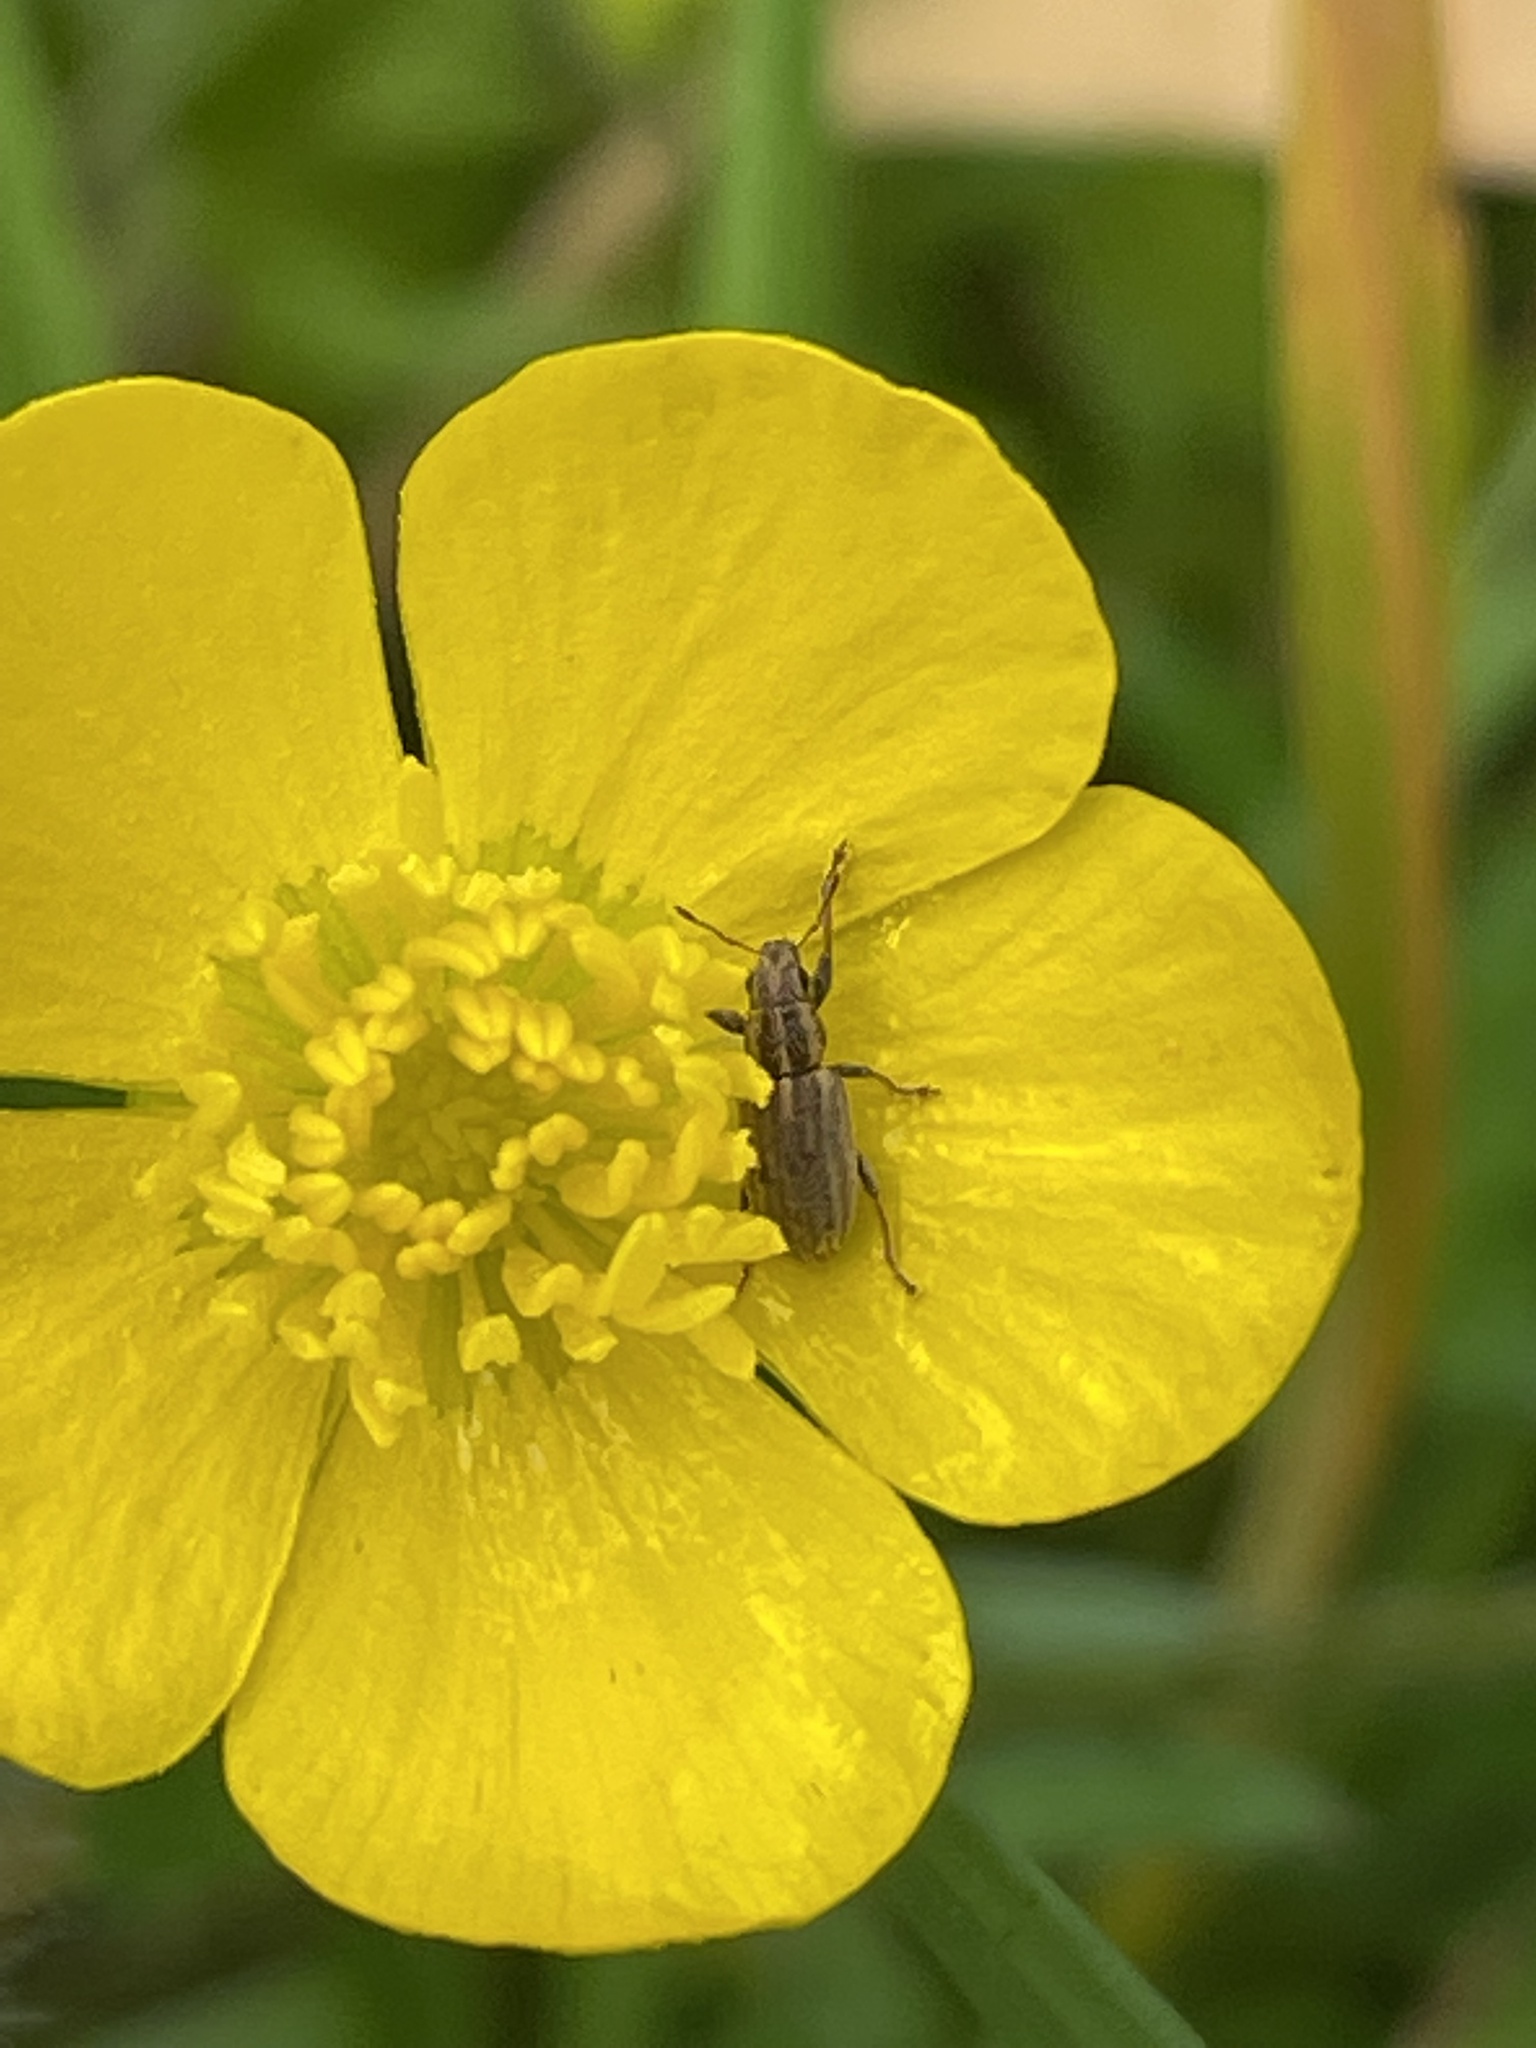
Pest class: pea_leaf_weevil